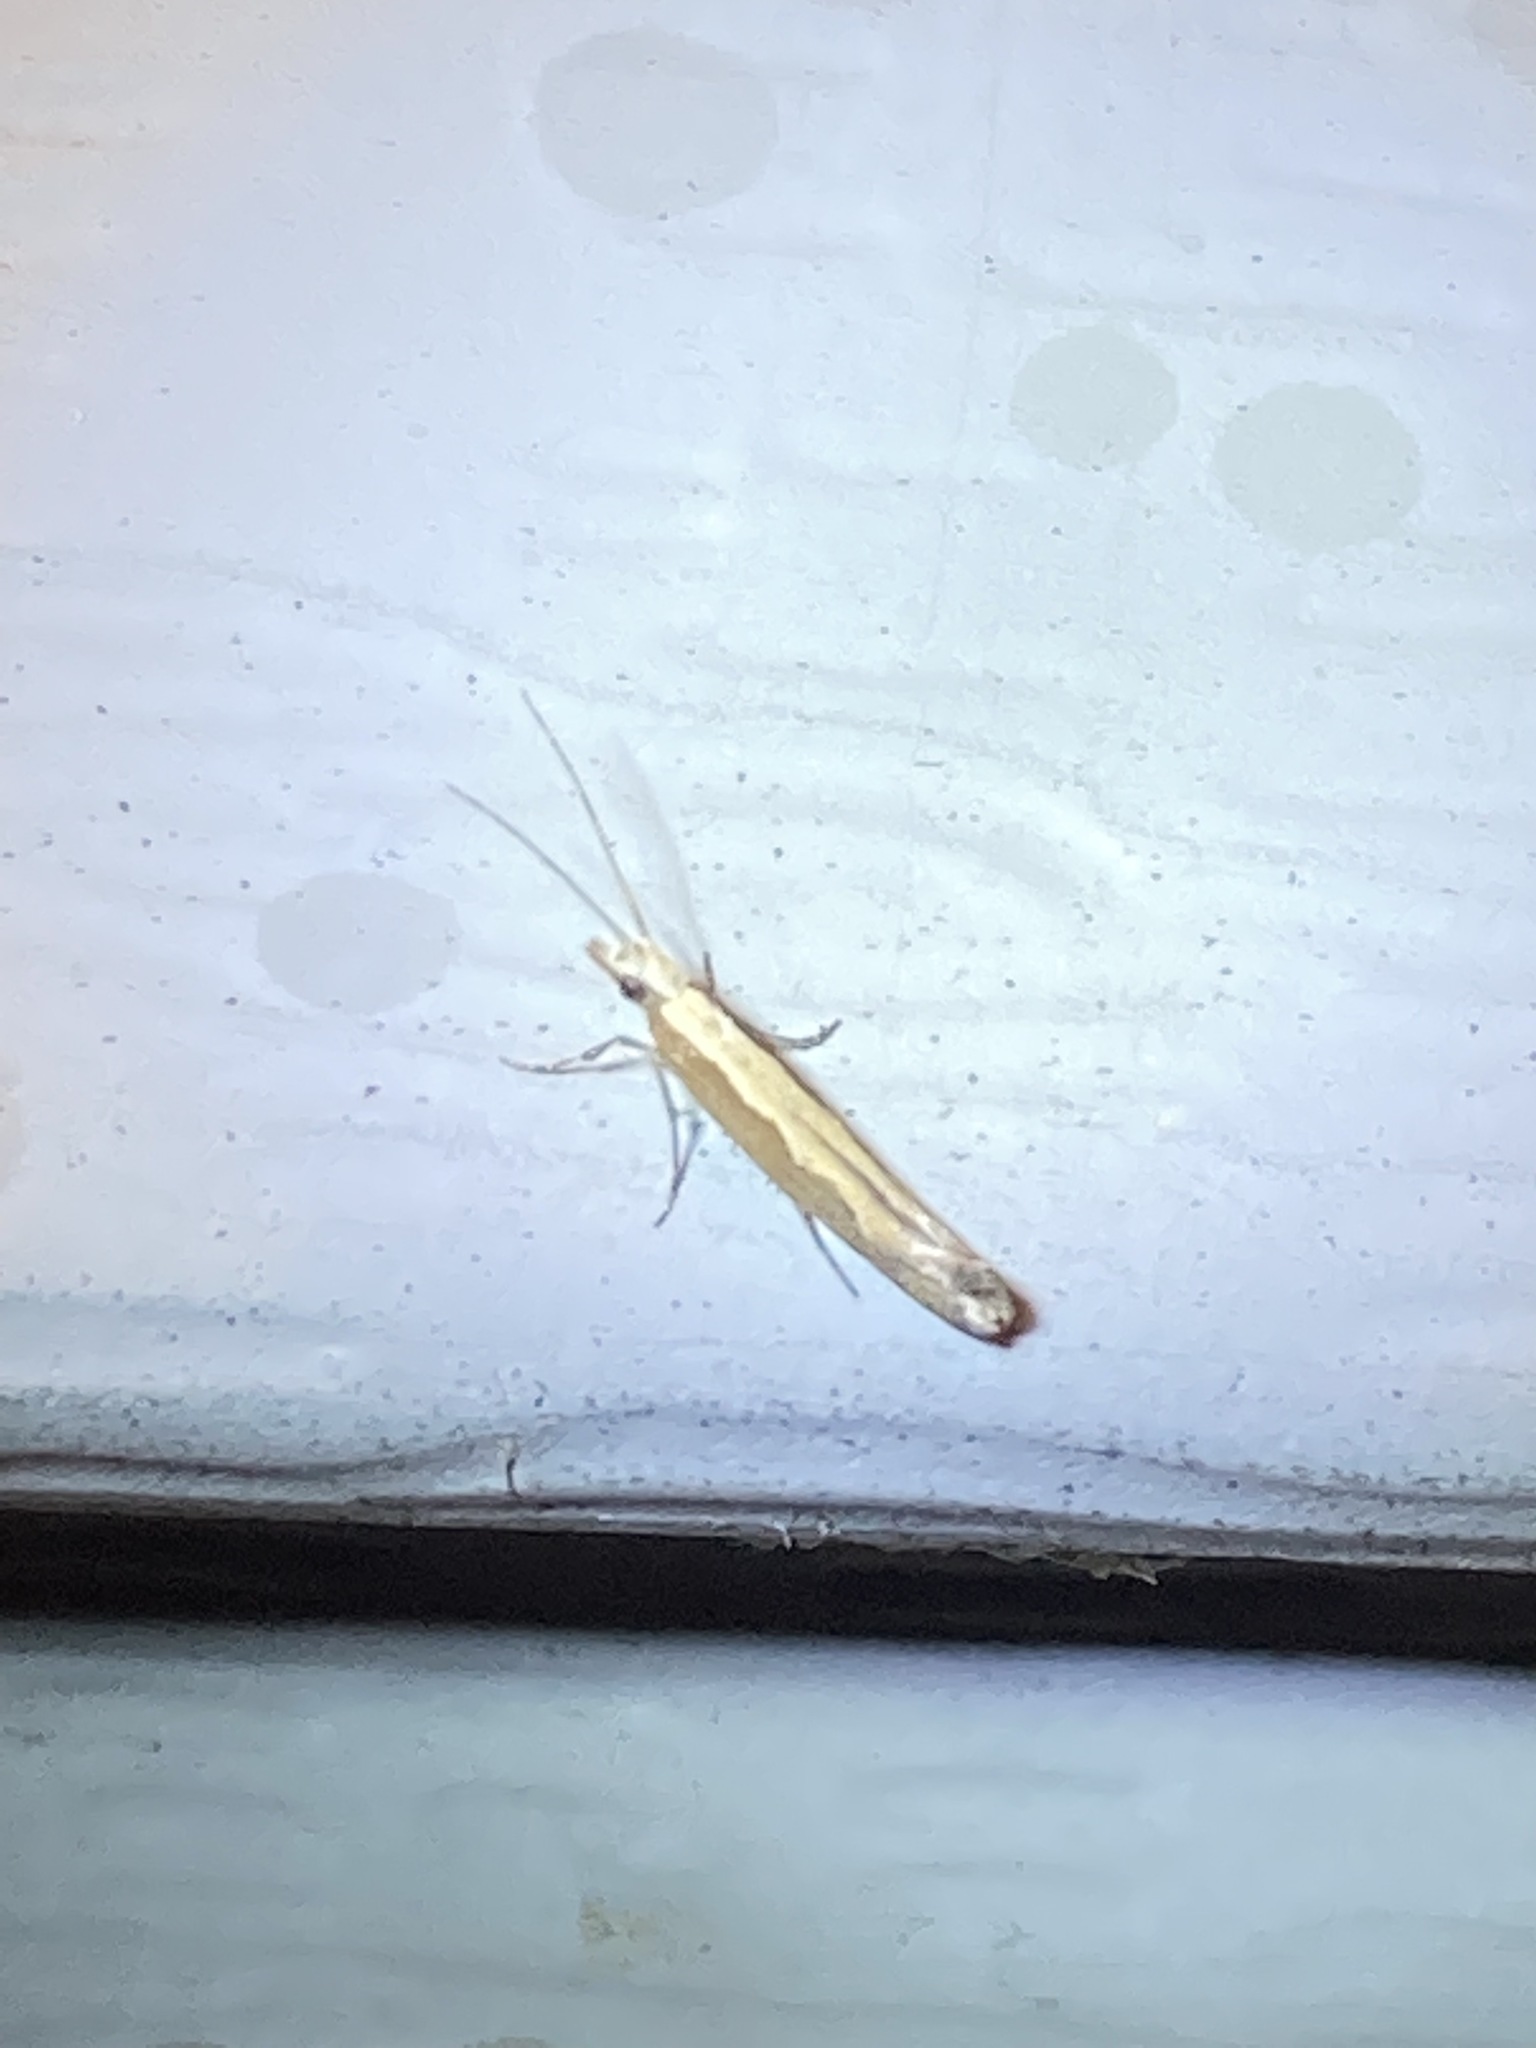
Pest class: diamondback_moth